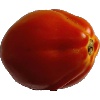
Label: Tomato 1